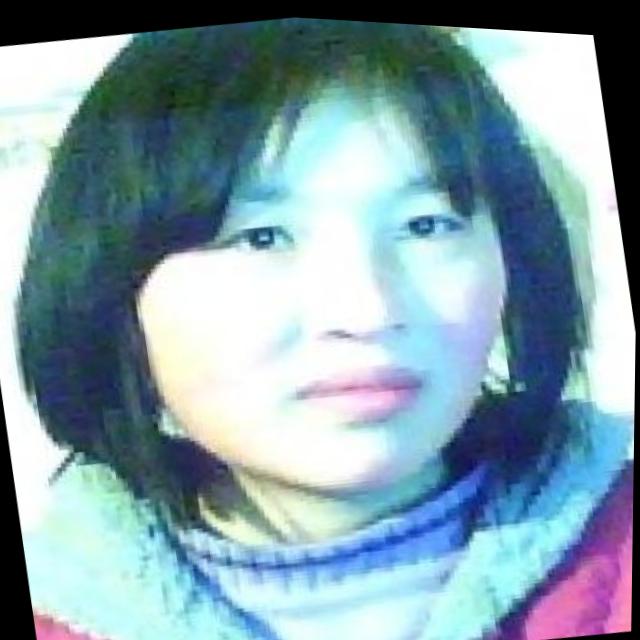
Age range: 21-44